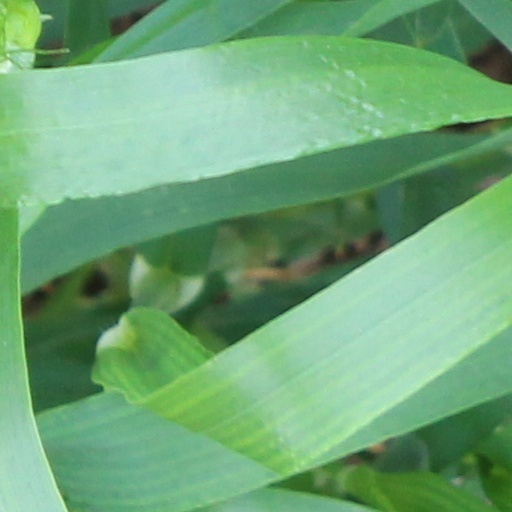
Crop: wheat